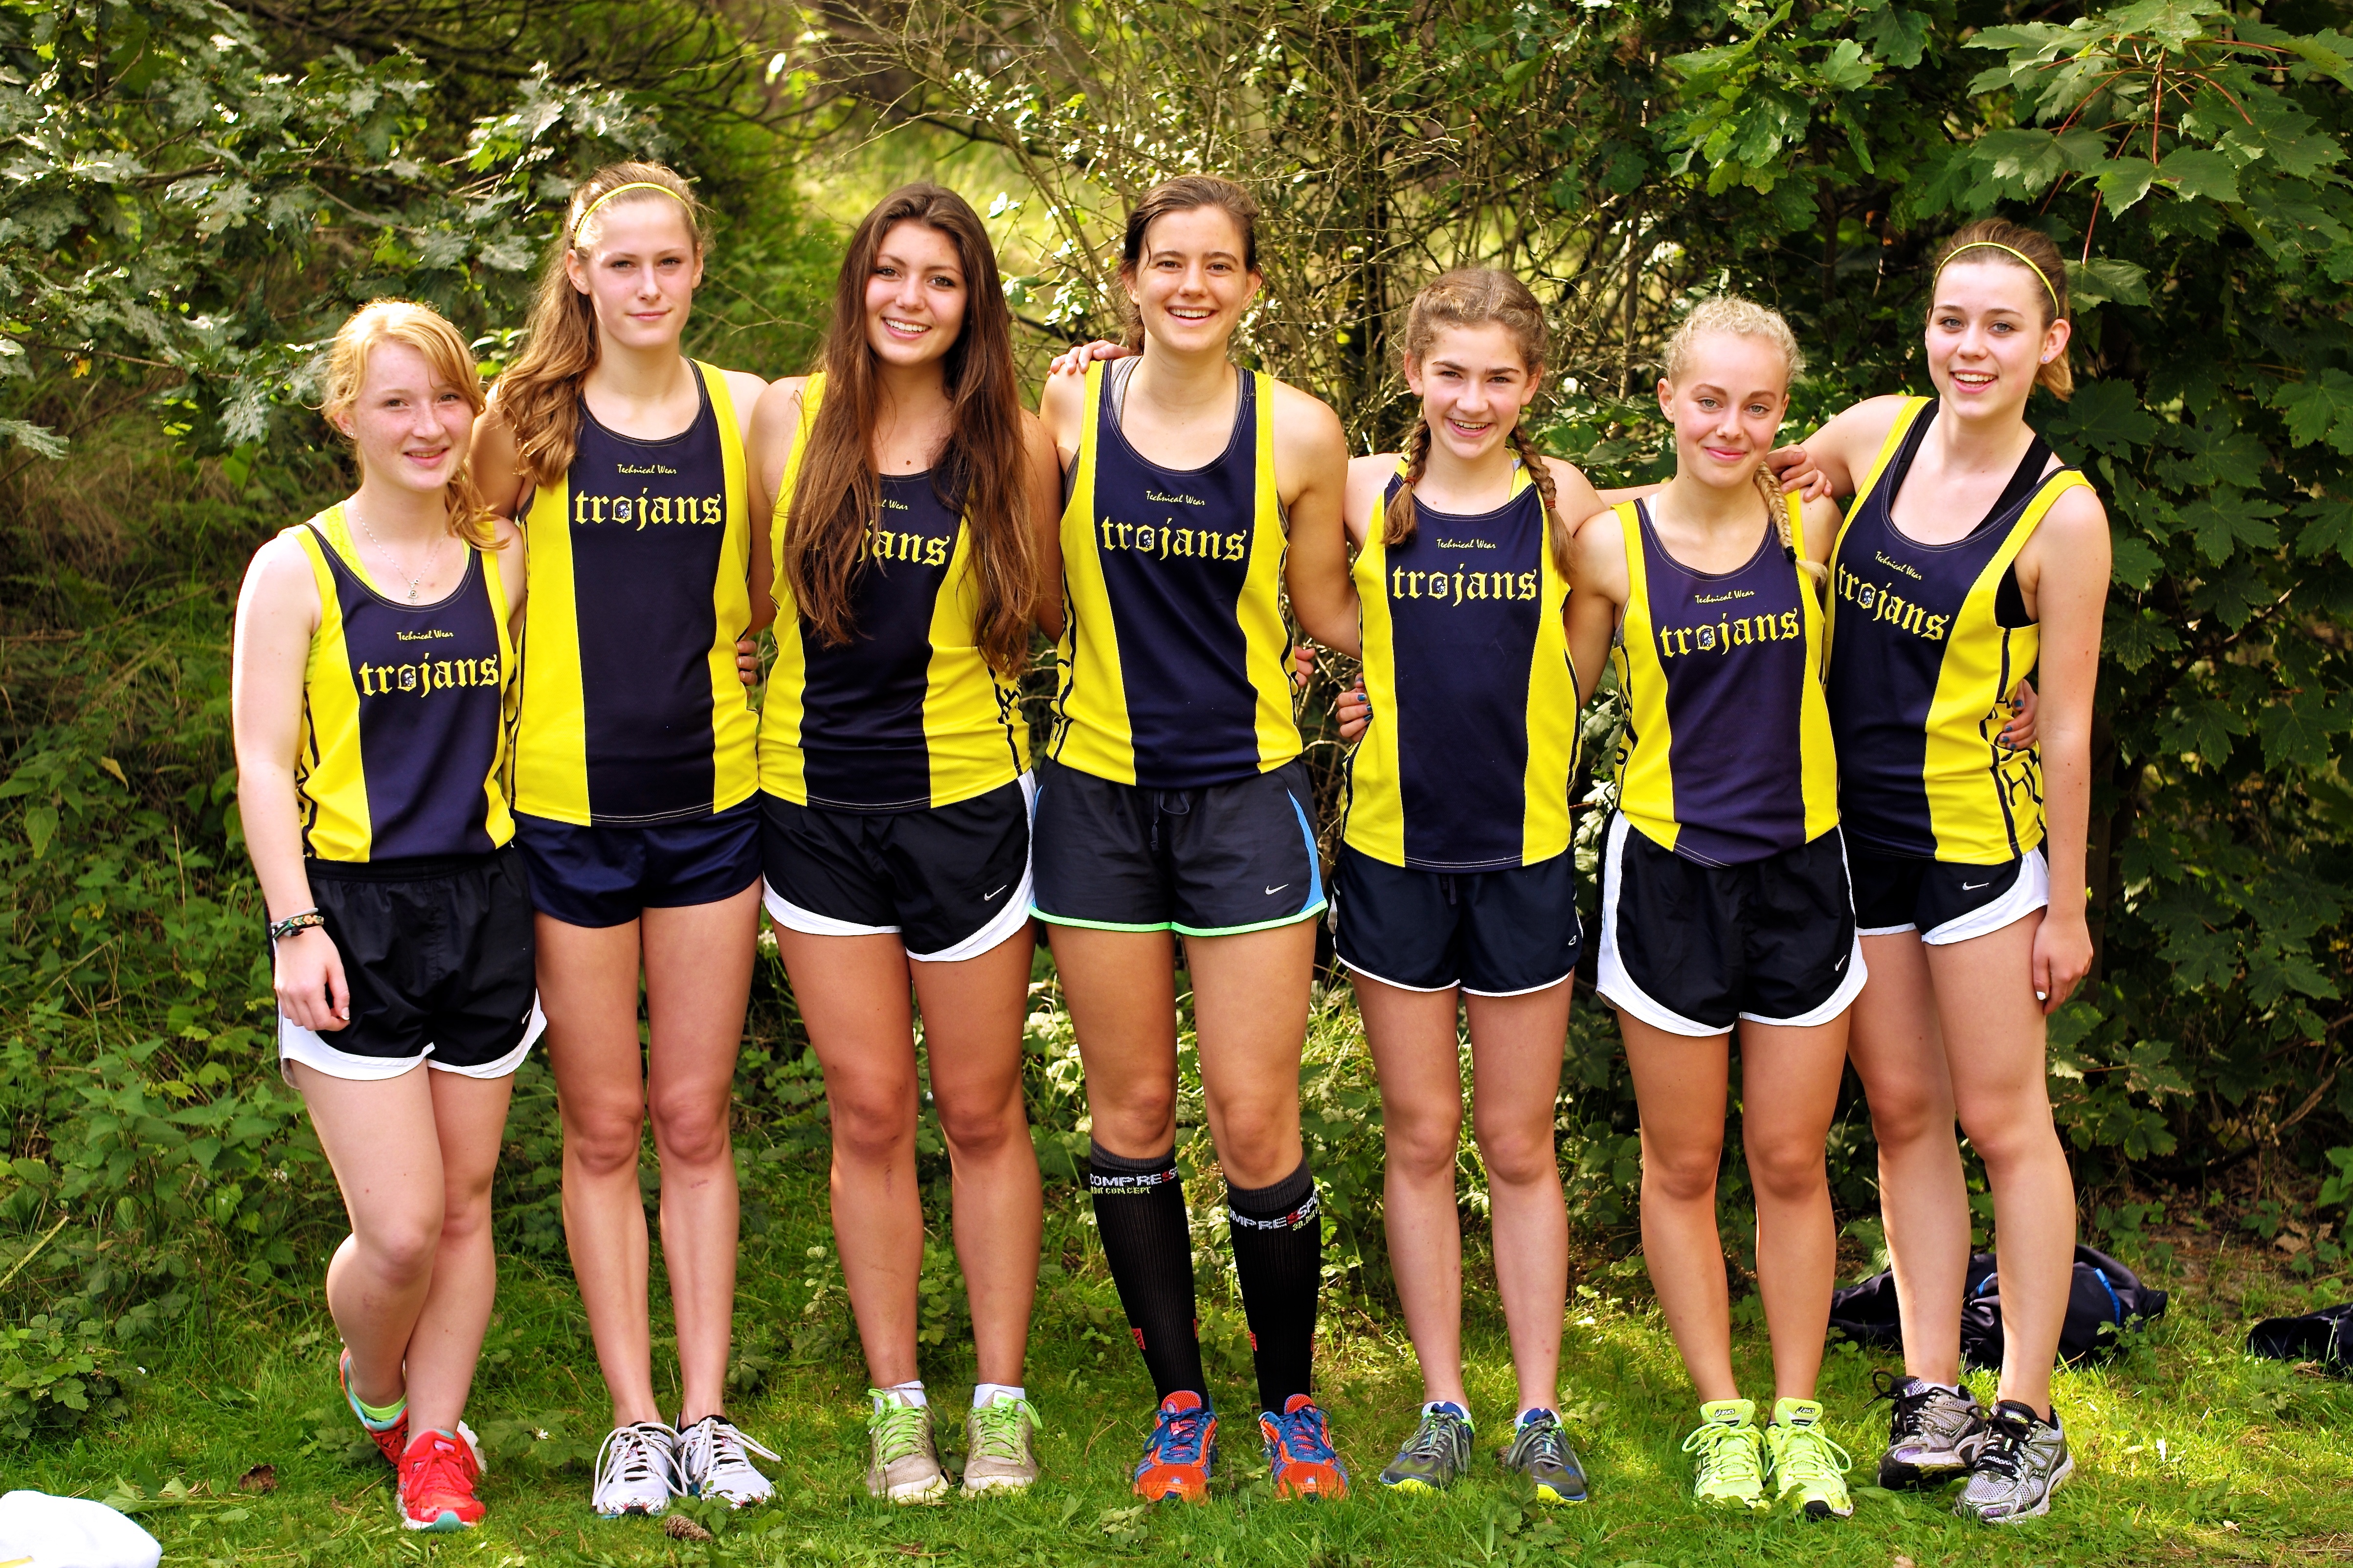
person, running, country, portrait, cross, outdoors, race, hague, girls, m, american, team, sports, 50, school, runners, endurance, leica, 240, summilux, varsity, athletics, athletes, xc, sprint, physical exercise, outdoor recreation, human action, social group, endurance sports, duathlon, cross country running